Henry Hyndman

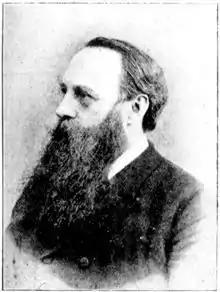
Hyndman, c. 1895

Hyndman decided on a career in politics. Unable to find a party that he could fully support, he decided to stand as an independent for the constituency of Marylebone in the 1880 general election. Denounced as a Tory by William Ewart Gladstone, Hyndman gained very limited support from the electorate and withdrew from the contest, facing certain defeat.